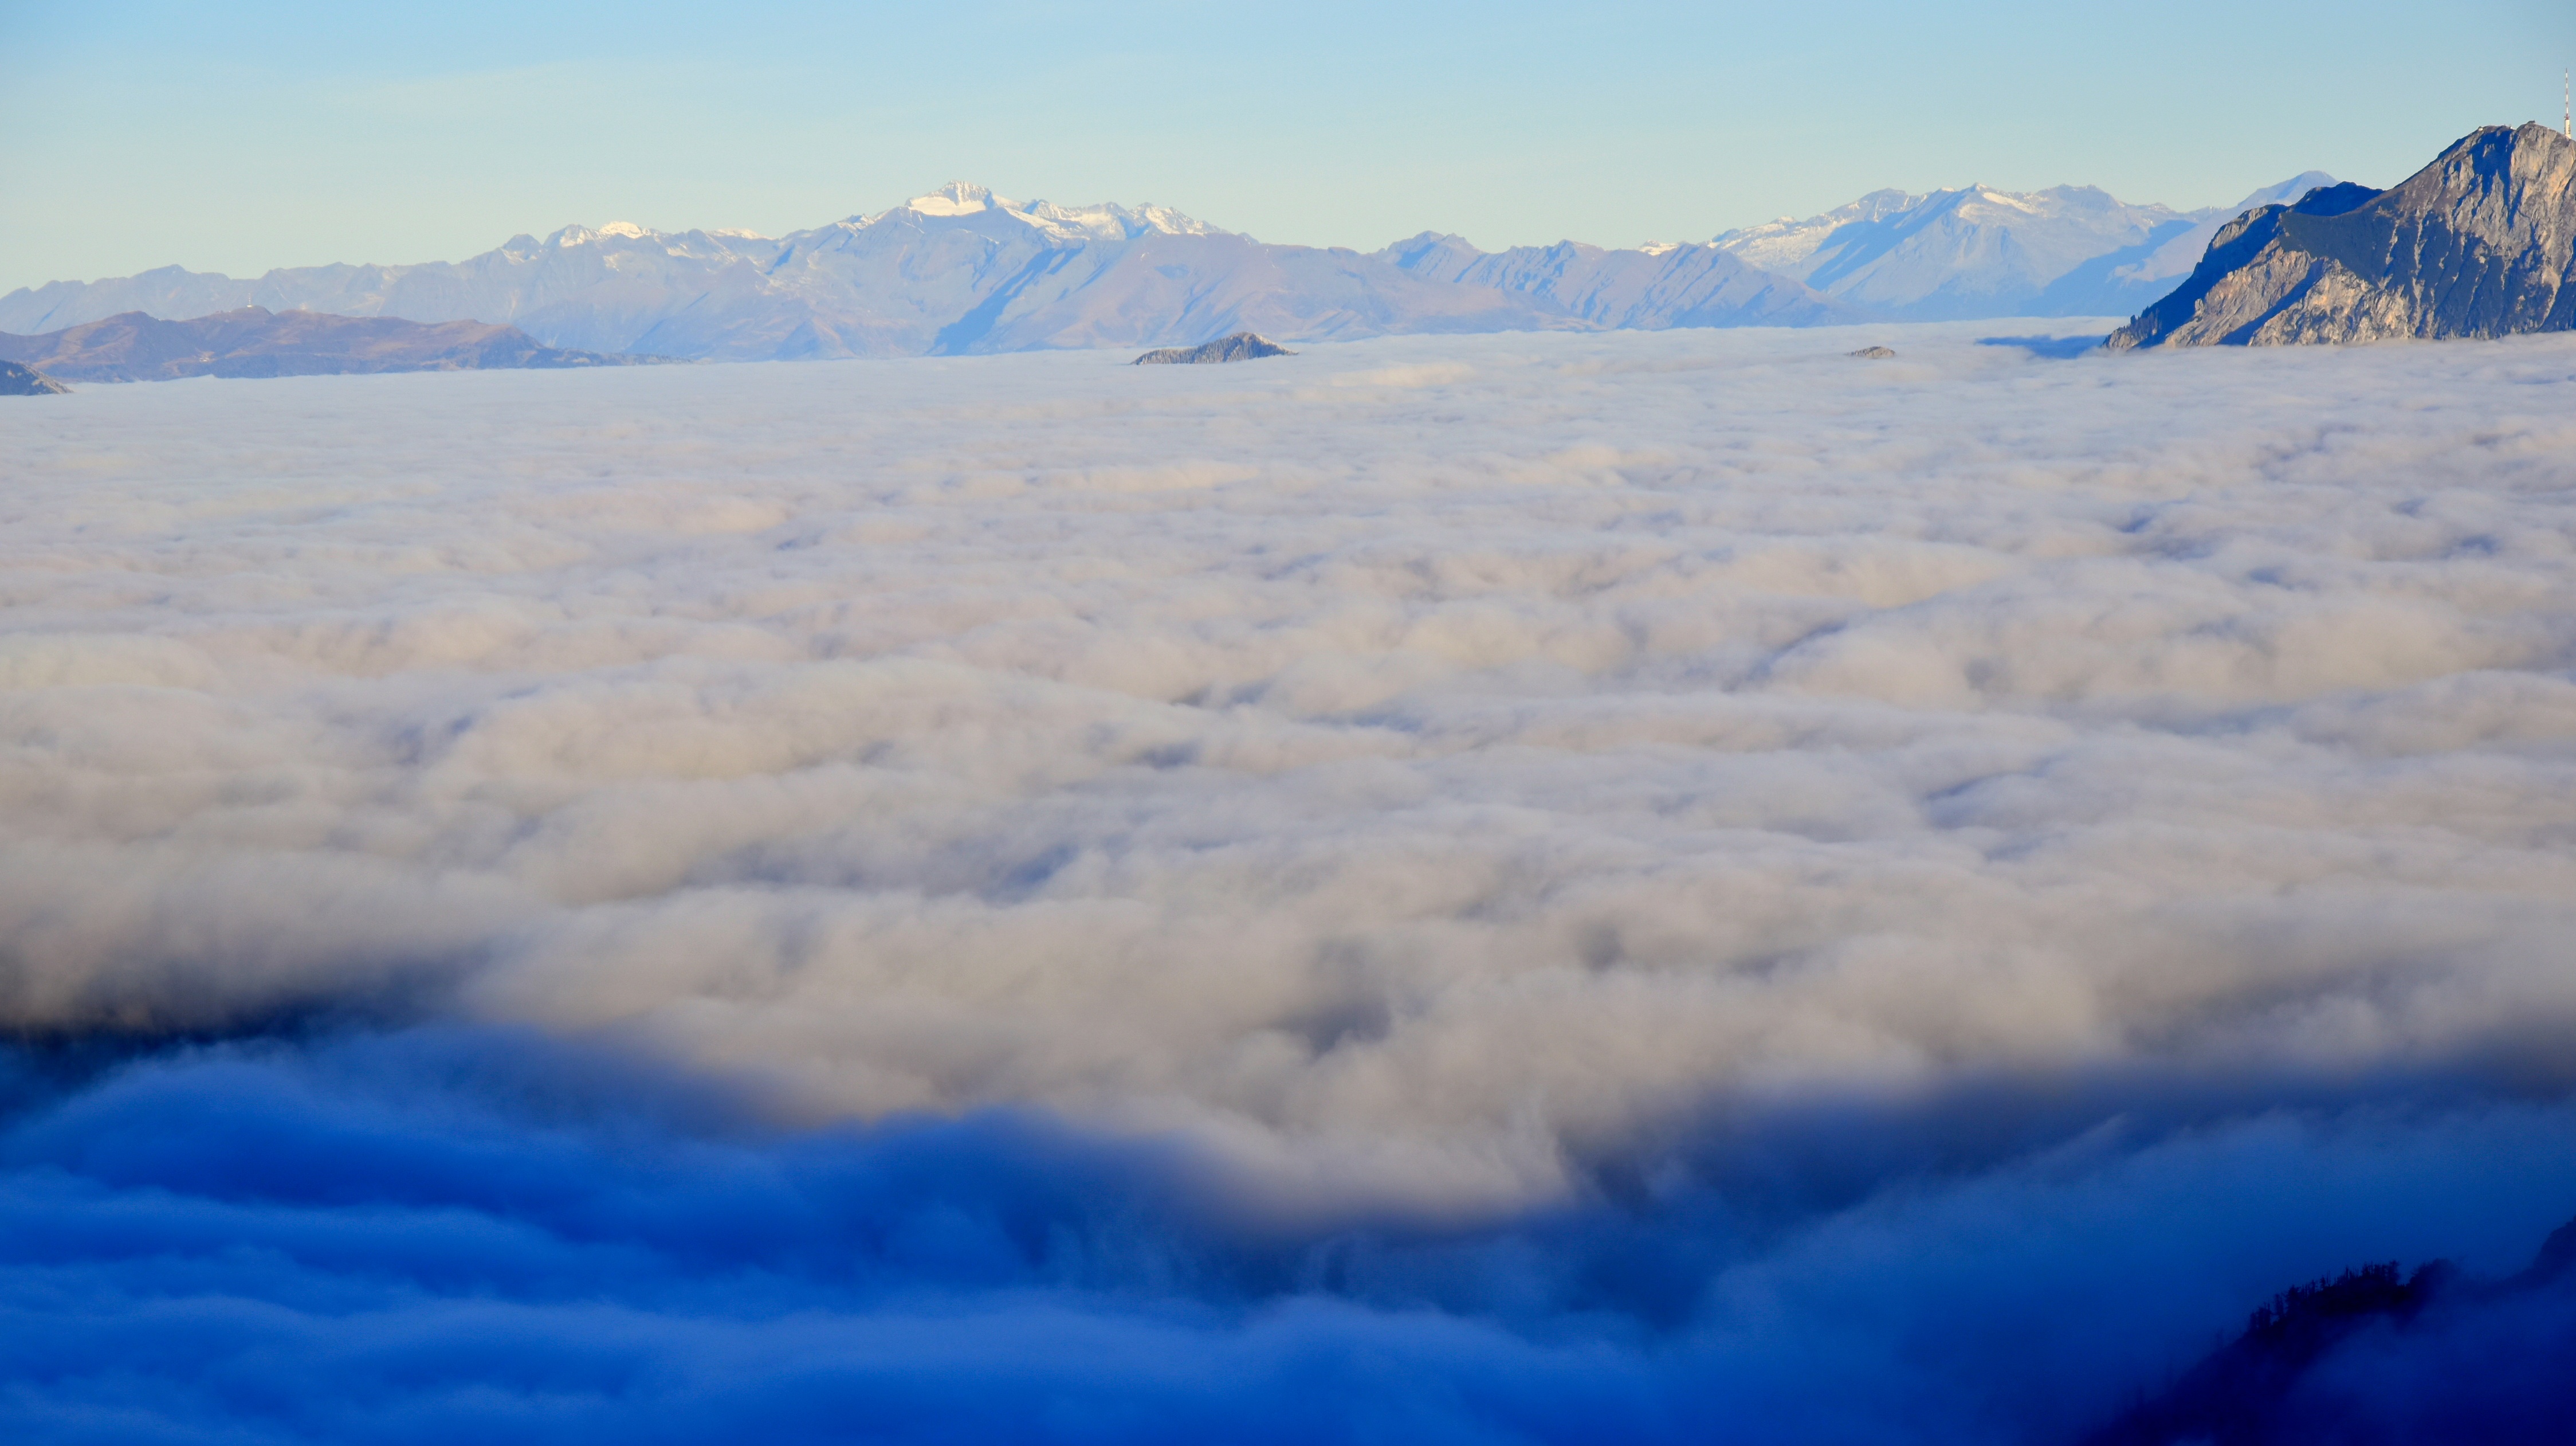
mountain, snow, cloud, mountain range, ice, glacier, weather, arctic, plateau, tundra, arctic ocean, geographical feature, mountainous landforms, geological phenomenon, ice cap